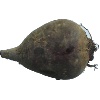
Label: Beetroot 1